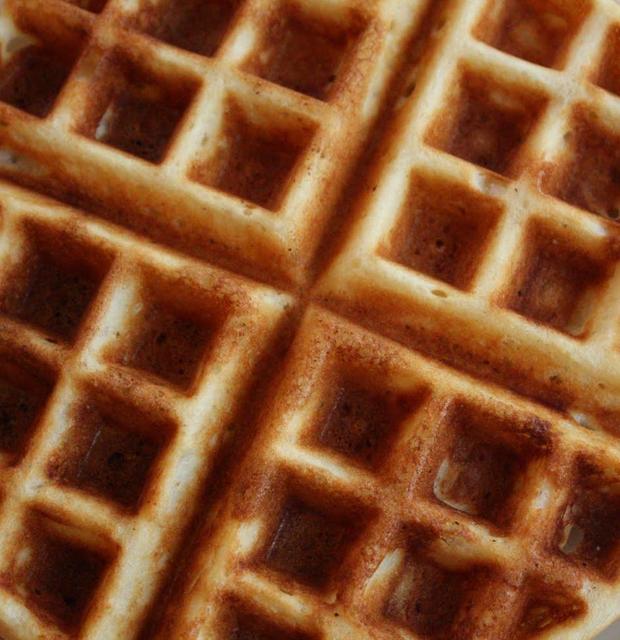
Texture: waffled